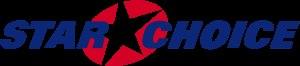
Shaw Direct est un distributeur de télévision par satellite au Canada, qui est en majorité propriété de l'opérateur de télévision par câbleShaw Communications Inc. En 2010, Shaw Direct comptait au-delà de 900 000 abonnés. Il diffuse par bande Ku via trois satellites de télécommunications, Anik F1R à 107.3°W, Anik F2 à 111.1°W et Anik G1 à 107,3 °W; ces satellites appartiennent à Telesat Canada et sont utilisés principalement pour la distribution de la programmation de plusieurs compagnies canadiennes de télévision. La compagnie était auparavant connue sous le nom de Star Choice jusqu'au 15 avril 2009.